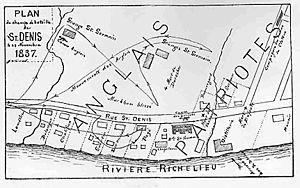
Plan de la bataille du 23 novembre 1837 à Saint-Denis-sur-Richelieu. Source: ALLAIRE, J.-B.-A., Histoire de la paroisse de Saint-Denis-sur-Richelieu, 1905, Collection de livres SHPS inc. Copier de http://www.ville.sorel.qc.ca/pages/capsules.html
La bataille de Saint-Denis est un combat livré le 23 novembre 1837 lors de la rébellion du Bas-Canada de 1837-1838. Elle opposa les 800 Patriotes du docteur Wolfred Nelson aux 300 Britanniques de Sir Charles Gore et prit fin avec la défaite de ces derniers.
Saint-Denis-sur-Richelieu est une municipalité du Québec, située dans la municipalité régionale de comté de La Vallée-du-Richelieu et dans la région administrative de la Montérégie.